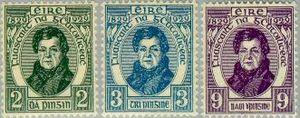
Série de timbres de 1929 commémorant le centenaire de l'émancipation catholique en Irlande, figurant Daniel O'Conell.
Les timbres postaux de la République d'Irlande sont publiés par l'autorité postale de la République indépendante d'Irlande. L'Irlande appartenait encore au Royaume-Uni lorsque les premiers timbres postaux de l'histoire ont été publiés en Angleterre, en mai 1840. Ces timbres ont été utilisés en Irlande jusqu'à ce que le nouveau gouvernement prenne définitivement le pouvoir, en 1922, à la suite de la guerre d'indépendance irlandaise. À partir du 17 février 1922, les timbres britanniques existants furent surchargés de texte en irlandais pour donner naissance à une première série de timbres d'usage courant, dans l'attente de la proclamation officielle de l'indépendance. Une première série officielle de timbres courants fut émise par le nouveau Irish Minister for Posts and Telegraphs le 6 décembre 1922. Le tout premier modèle, un timbre vert foncé d'une valeur de 2d, figurait une carte de l'île incluant l'Irlande du Nord, restée intégrée au Royaume-Uni. Depuis lors, au gré des besoins du pays et des changements de monnaie, de nouvelles images et de nouvelles valeurs ont façonné un total de neuf séries courantes, la dernière datant de 2004.
L'émancipation des catholiques, fut un processus qui se déroula en Grande-Bretagne et en Irlande à la fin du XVIIIᵉ siècle et au début du XIXᵉ siècle. Il consista à réduire ou à supprimer de nombreuses restrictions, frappant les catholiques, introduites par l'Act of Uniformity, le Test Act, et les Lois pénales. La nécessité d'abjurer l'autorité spirituelle et temporelle du pape, ainsi que la transsubstantiation, avait accablé lourdement les catholiques.
Cette liste de personnalités figurant sur les timbres irlandais recense les personnalités apparues sur les timbres postaux de la République d'Irlande, classées par année d'apparition.